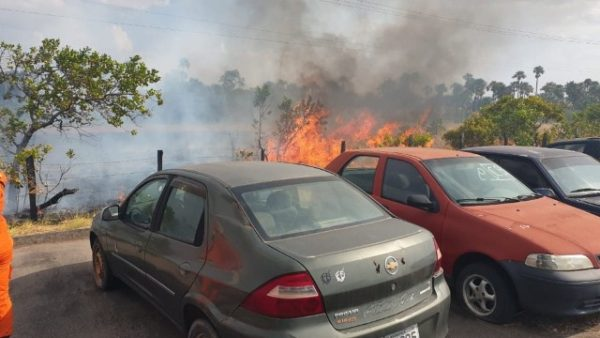
Fire: yes
Smoke: yes